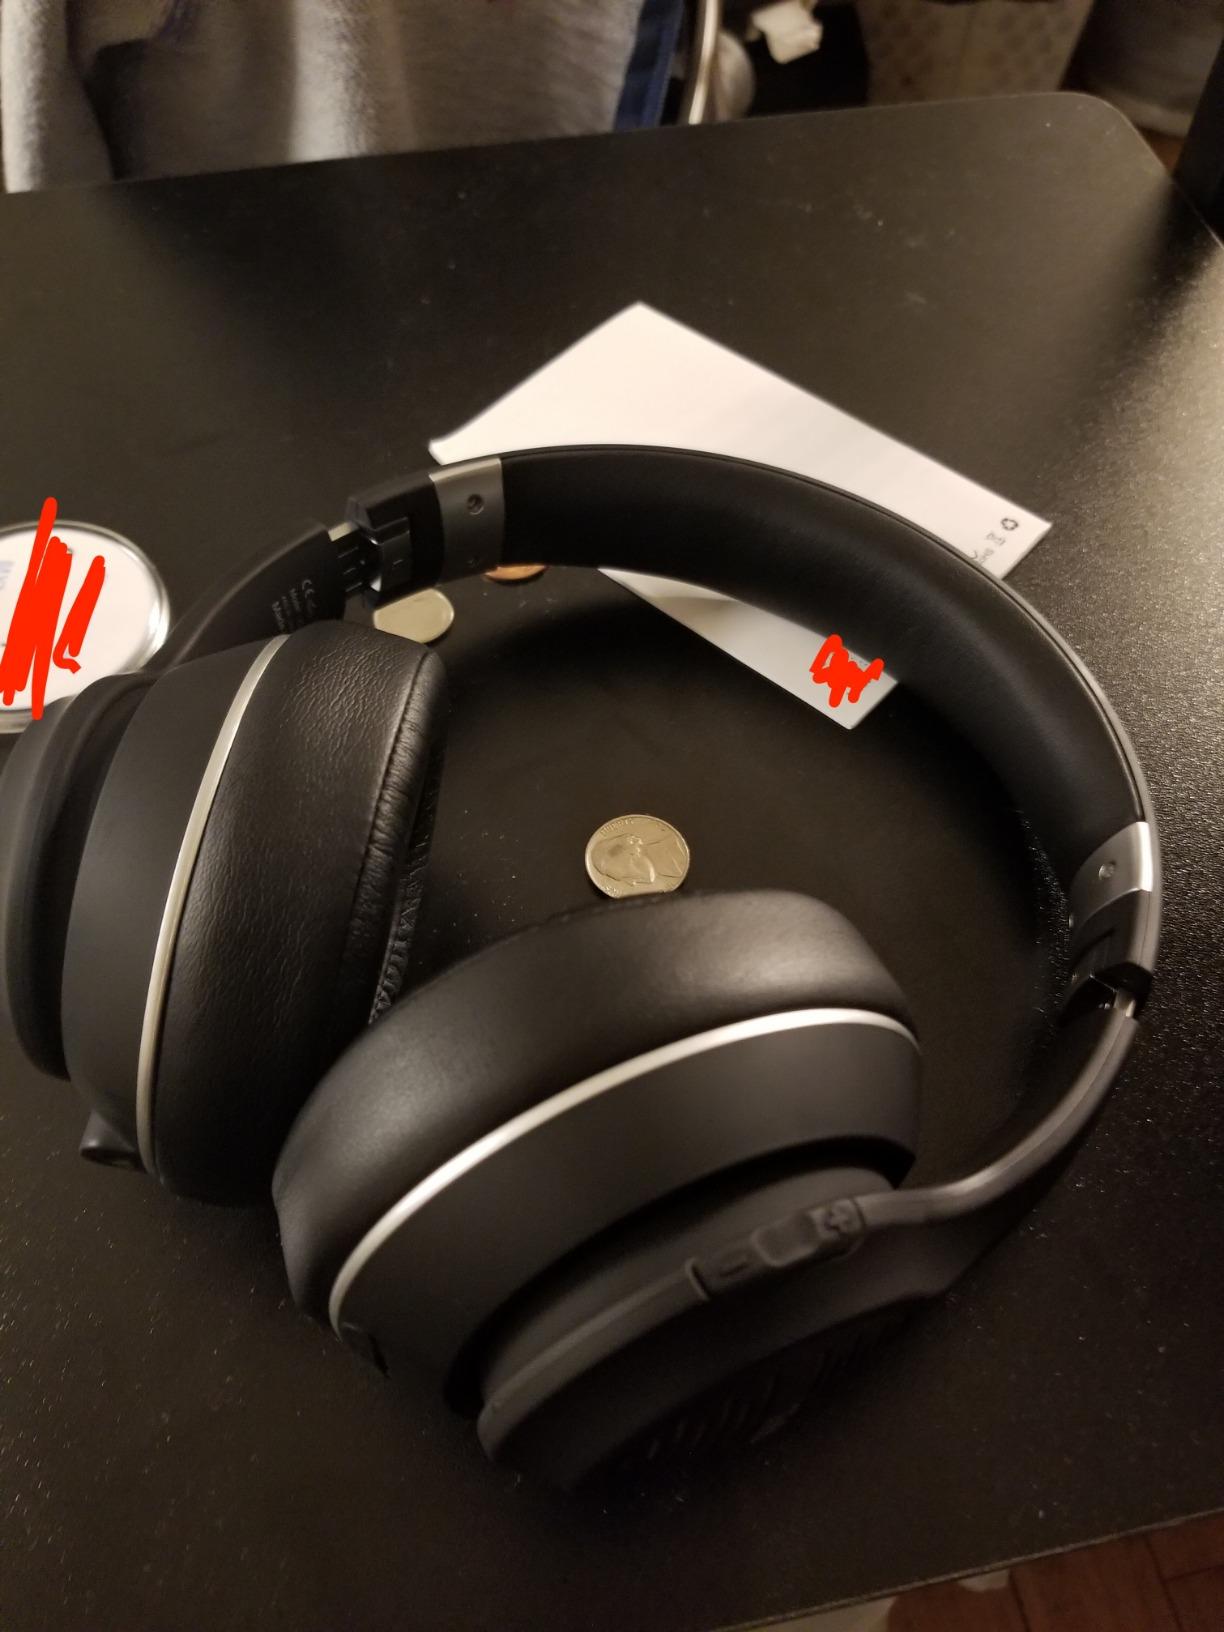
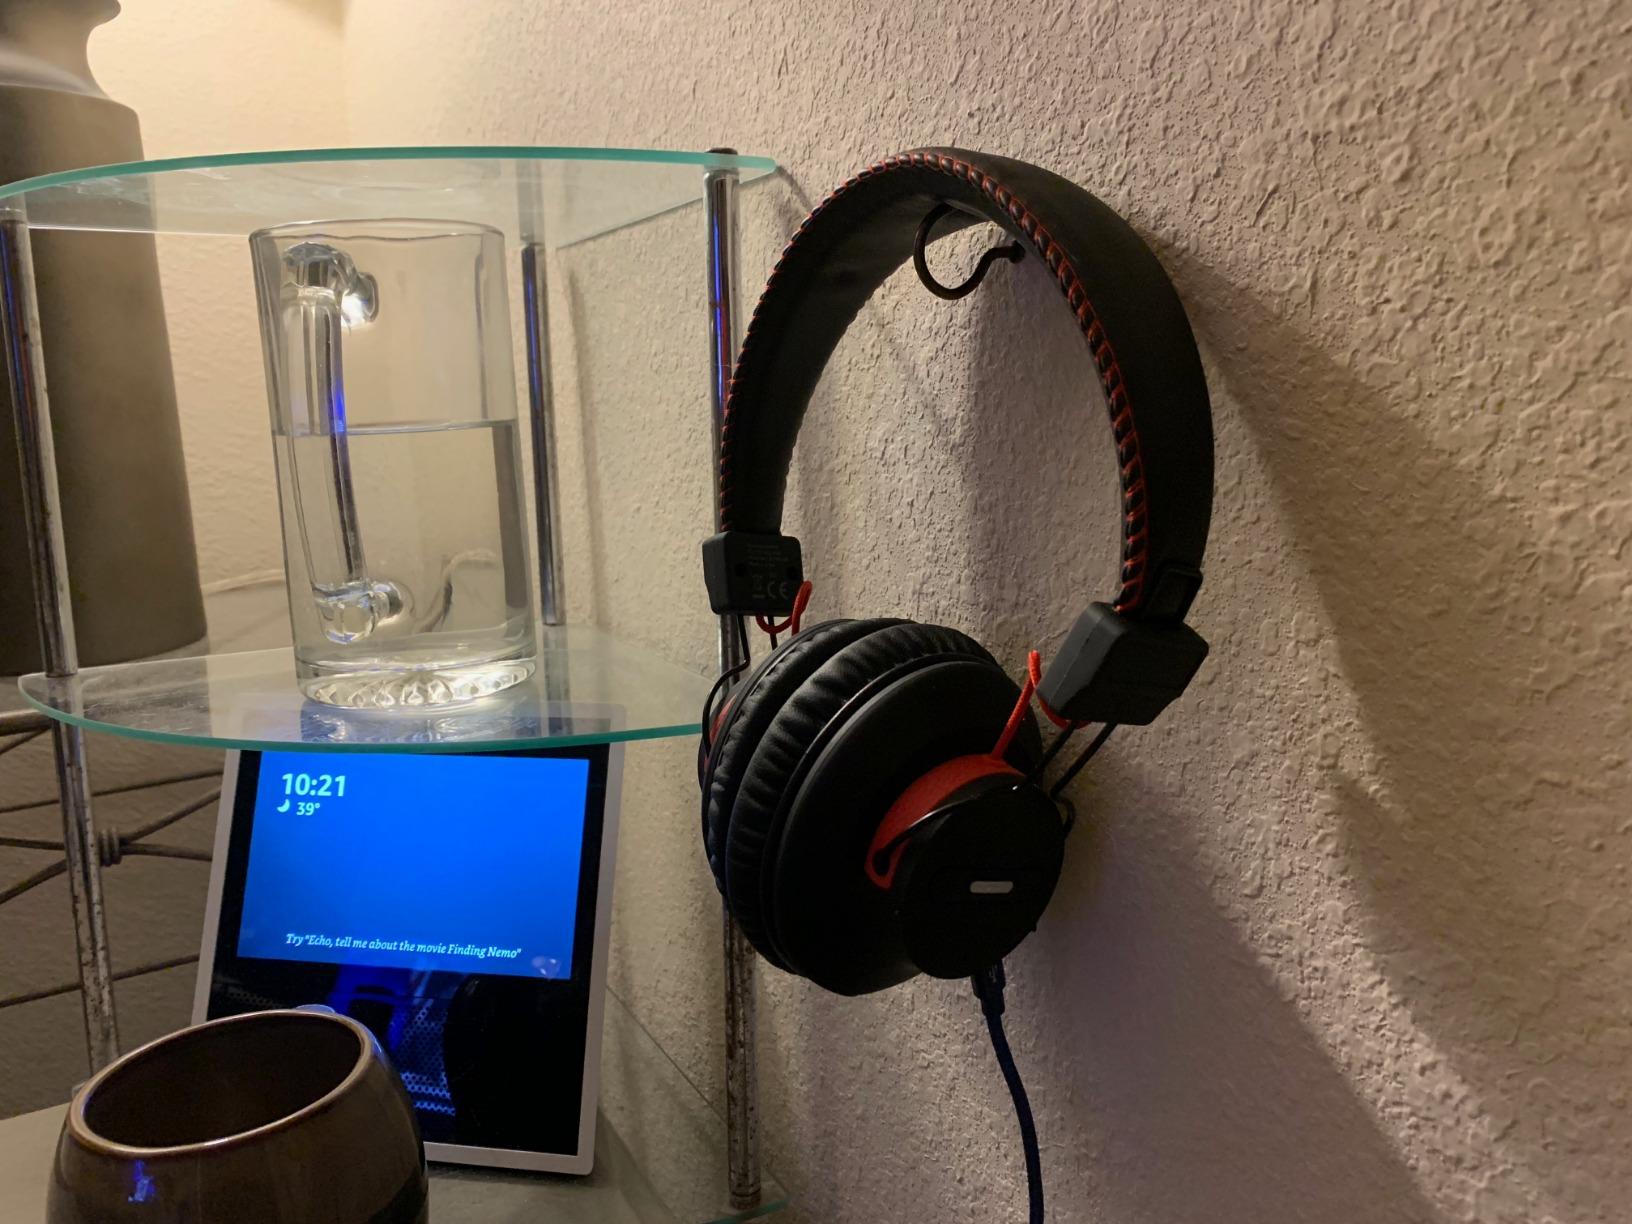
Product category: headphones
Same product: no